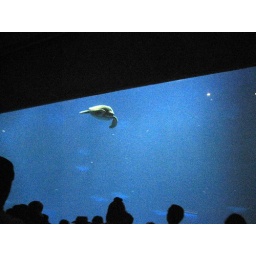
a sea turtle in the same fish tank